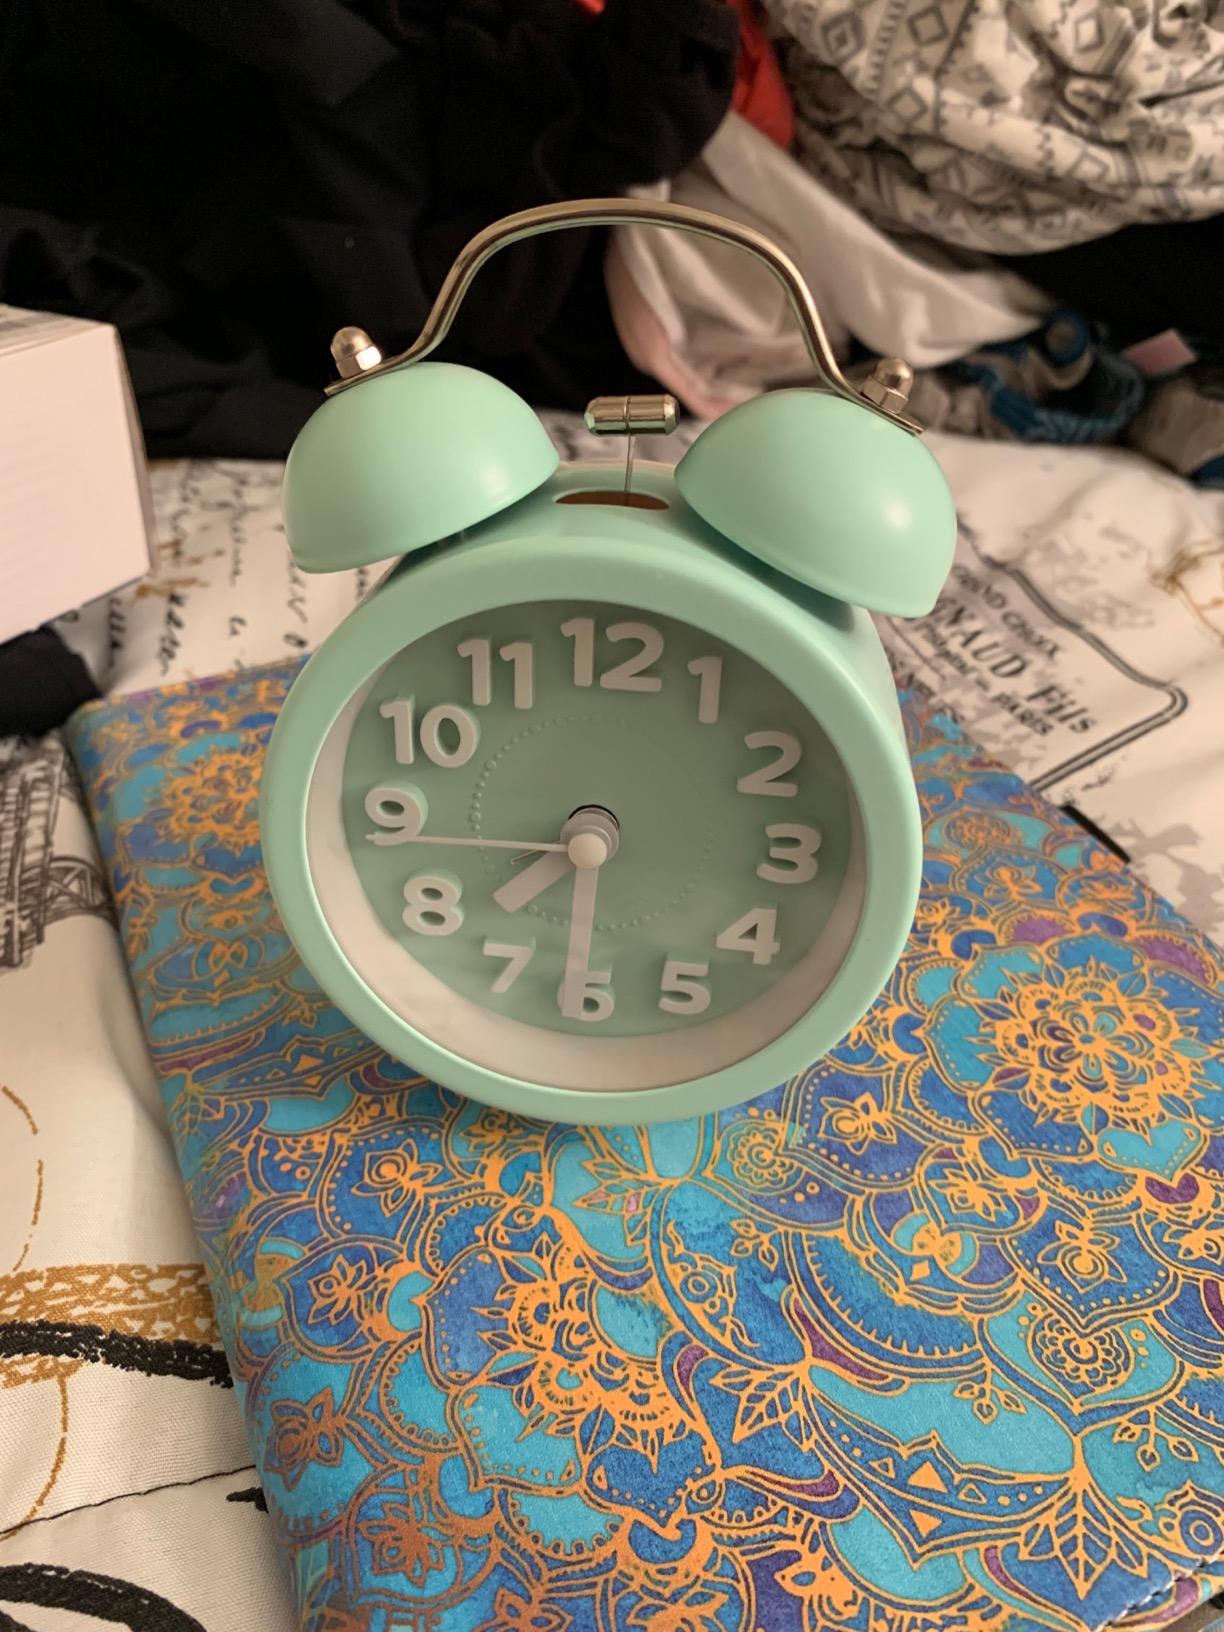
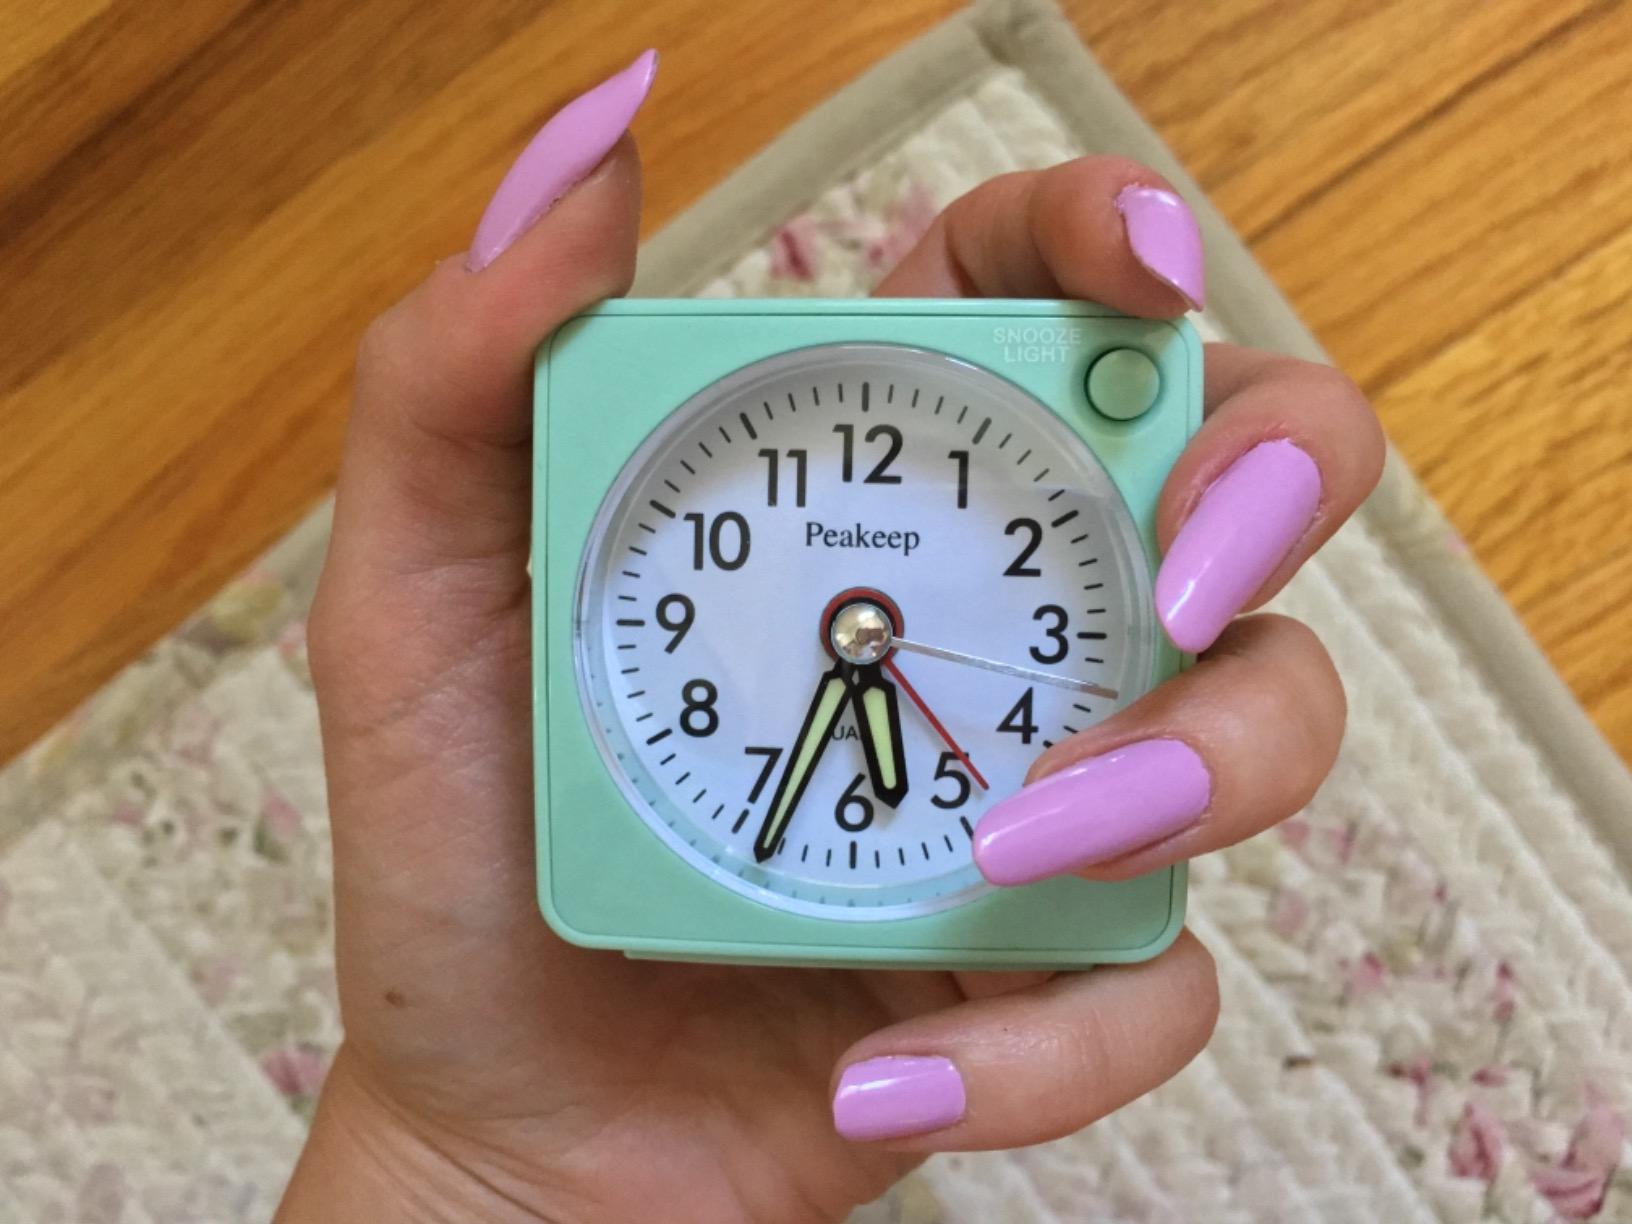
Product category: clock
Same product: no